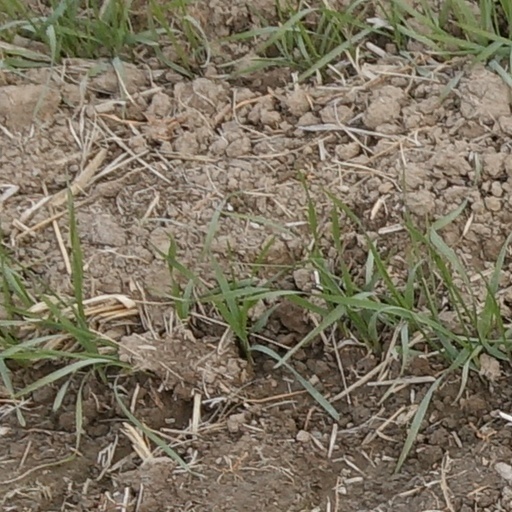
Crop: wheat